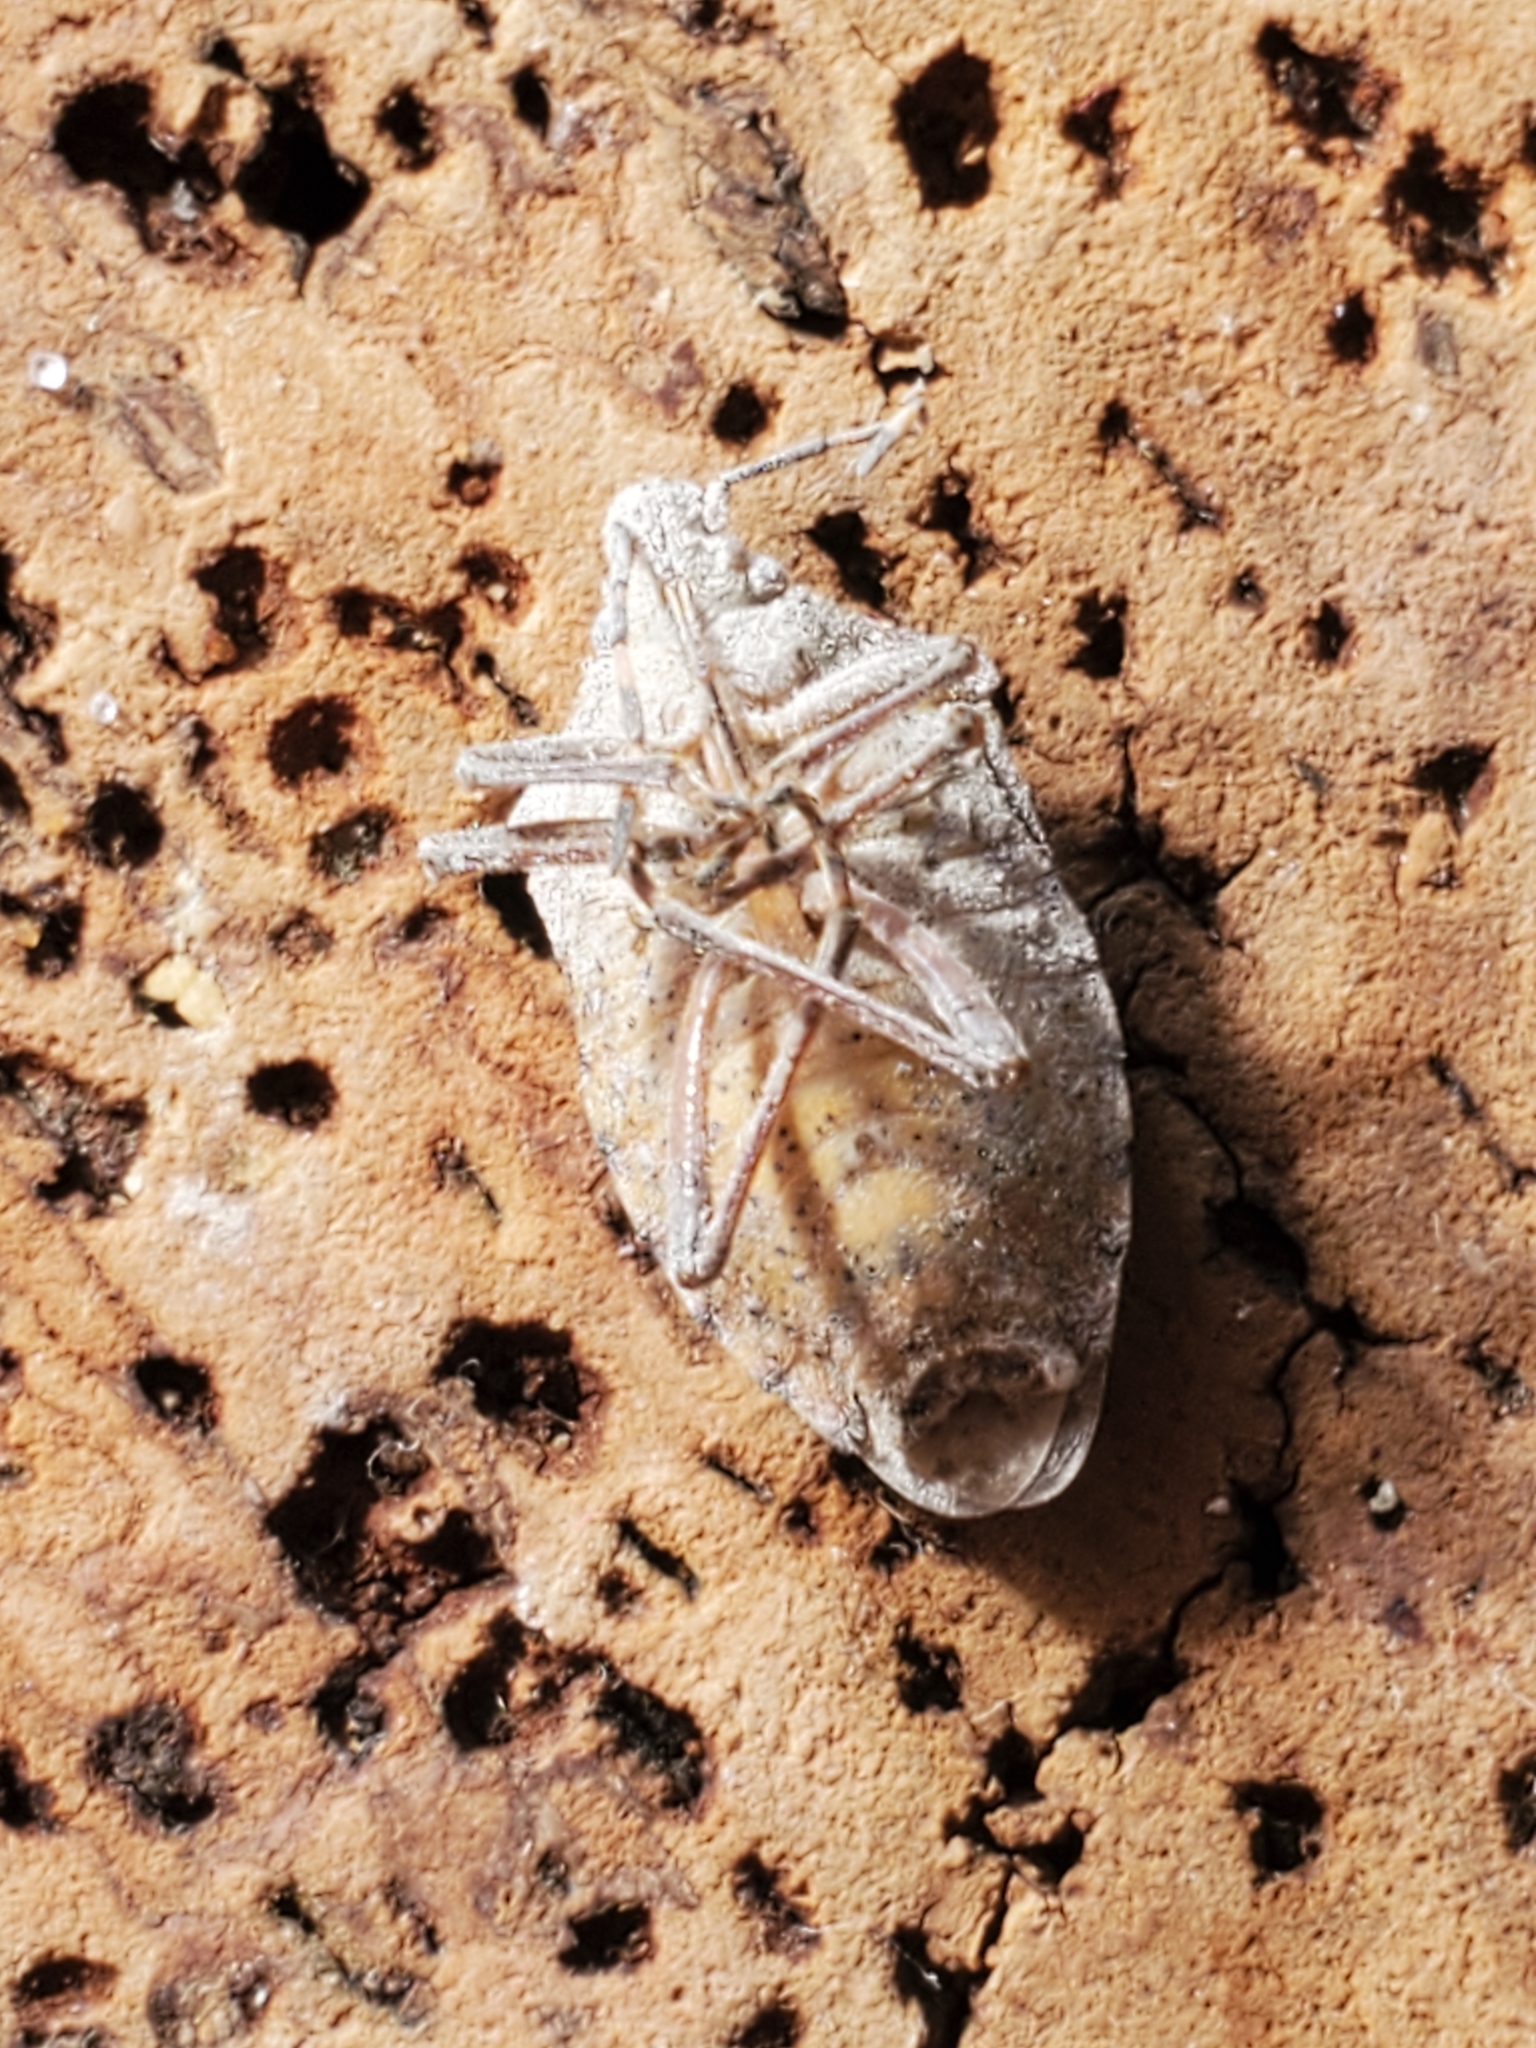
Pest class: stink_bug